Dona Ganguly

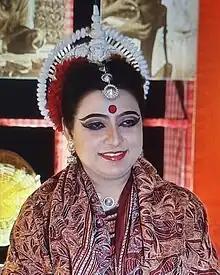
Ganguly in 2024

Dona Ganguly ( Roy; born 22 August 1976) is an Indian Odissi dancer. She took her dancing lessons from guru Kelucharan Mohapatra. She has a dance troupe "Diksha Manjari". In 1997 she eloped with and married her childhood friend and later Indian cricketer and skipper Sourav Ganguly, 35th president of Board of Control for Cricket in India. The couple has a daughter Sana (born 2001).